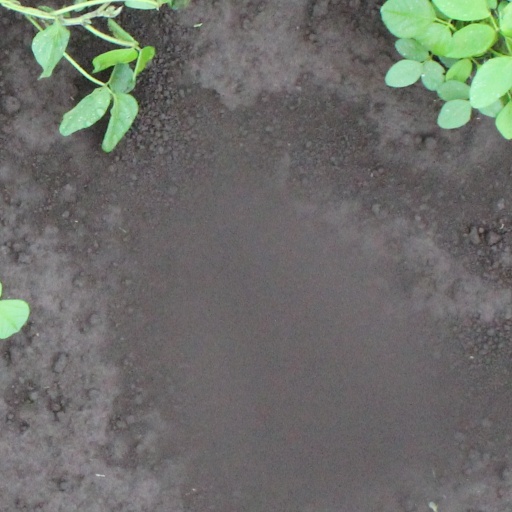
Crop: soybean